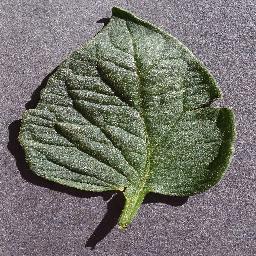
Label: Tomato___healthy